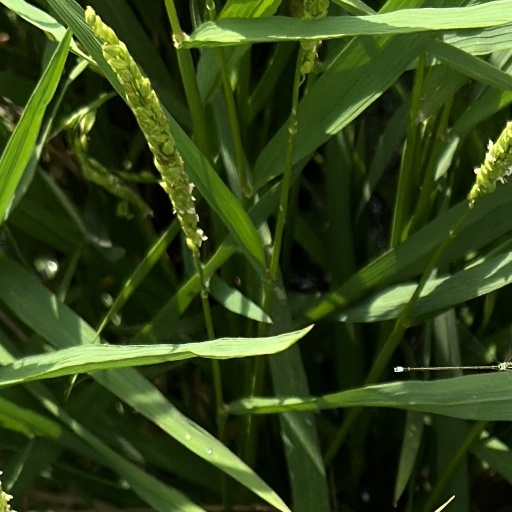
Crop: rice